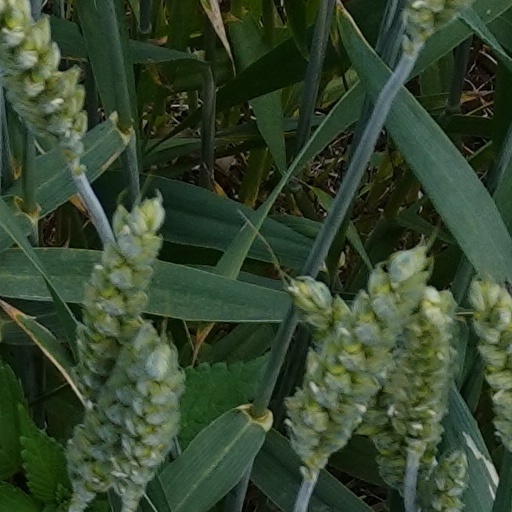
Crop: wheat